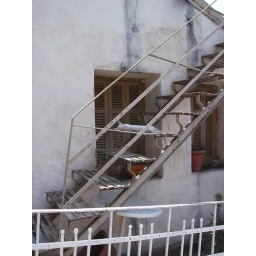
A white stray cat sleeping on some metal stairs in the afternoon heat of Thessaloniki.